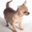
Label: dog